Cappadocian Greeks

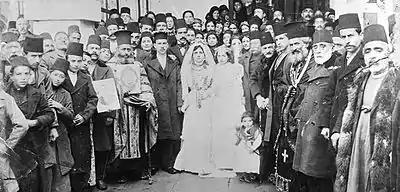
A Cappadocian Greek wedding in Kermira (Germir), Kayseri, Cappadocia, in 1902.

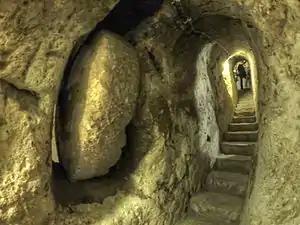
A passage in the Underground City

In the early 20th century, Greek settlements were still both numerous and widespread throughout most of today’s Turkey. The provinces of Cappadocia and Lycaonia had a large number of Greek settlements and sizeable populations in urban centres such as Kayseri, Nigde, and Konya. According to 1897 estimations, the sanjak of Konya had a total Greek population of 68.101 (6.6%) and according to Ottoman population statistics of 1914, the sanjak of Niğde had a total Greek population of 58.312 (20%) and the sanjak of Kayseri had a total of 26.590 (10,1%). The Cappadocian Greeks of the 19th and 20th centuries were renowned for the richness of their folktales and preservation of their ancient Greek tongue.